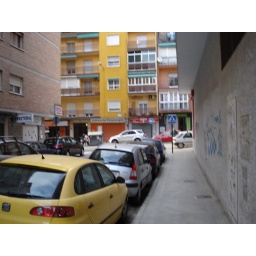
View of my street near my house